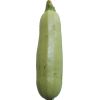
Label: zucchini